Luggie Water

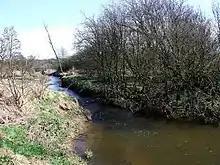
Gain Burn joins with Luggie (on right behind trees. Chapelton bridge can be seen upriver).

Cameron Burn - Which flows north to join the Luggie at Tannoch bridge, (near Bedlam and the stables), south of Pallacerigg Road. The Cameron (historically known as the Kamrõ Burn) would appear to be the larger stream of the two. After Luggiebank the river skirts the edge of Cumbernauld with Lenziemill to the north and Blairlinn to the south.